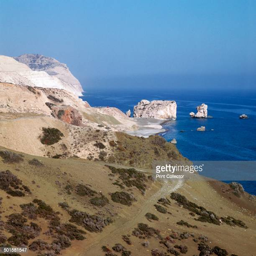
rock the legendary birthplace of deity